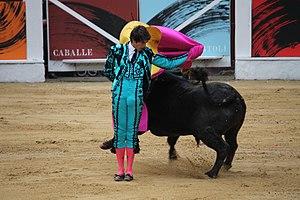
Dans le monde de la tauromachie, la gaonera est une passe de cape inventée par le matador mexicain Rodolfo Gaona vers 1910.